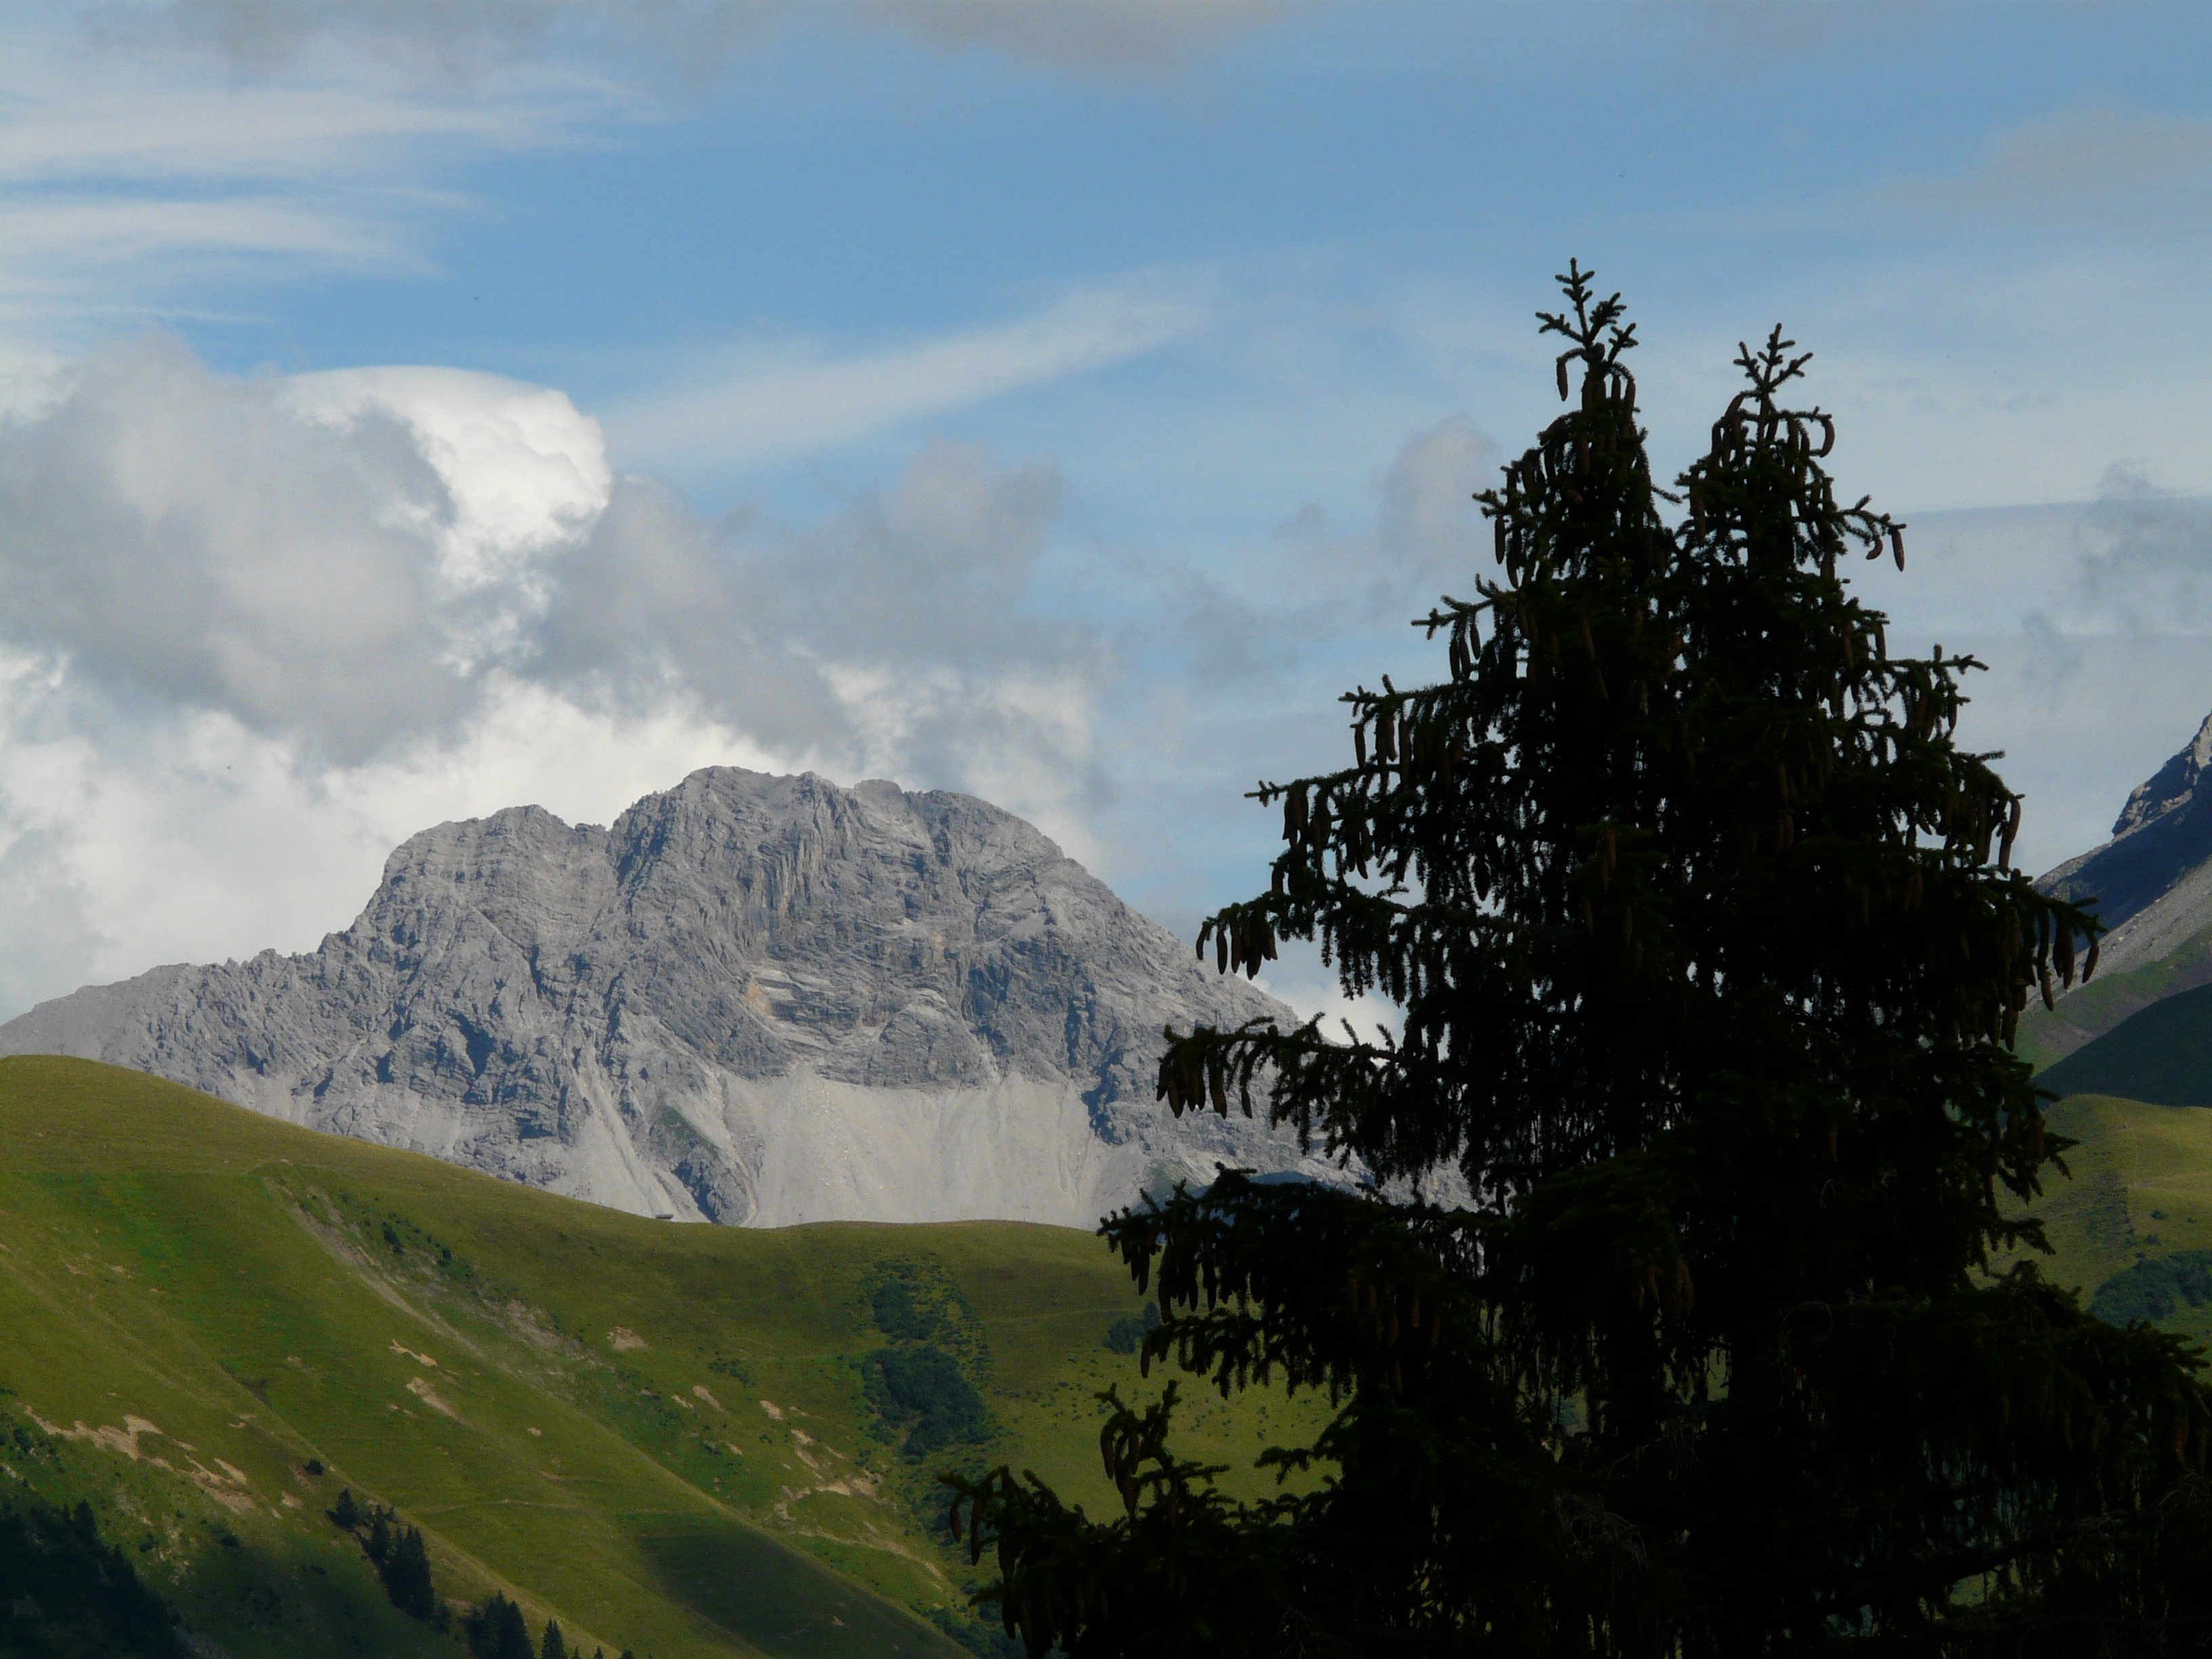
landscape, tree, nature, wilderness, mountain, cloud, sky, meadow, sunlight, morning, hill, lake, valley, mountain range, panorama, reflection, alpine, fir, ridge, summit, clouds, mountains, alps, alm, landform, mountain pass, alpenpanorma, geographical feature, atmospheric phenomenon, mountainous landforms